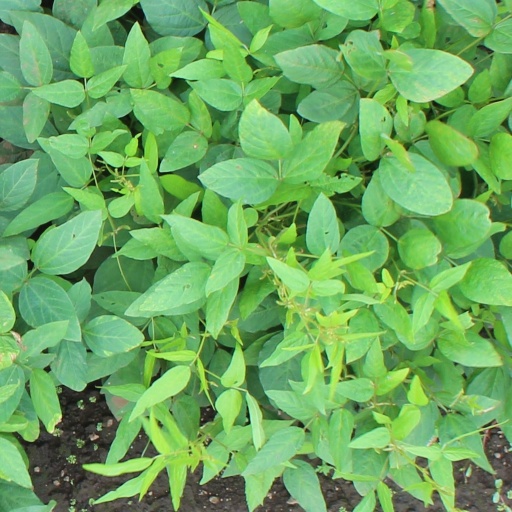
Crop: soybean